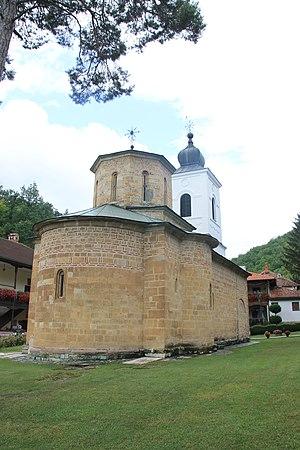
Le monastère de Drača est un monastère orthodoxe serbe situé à Drača, dans le district de Šumadija et sur le territoire de la Ville de Kragujevac en Serbie. Il est inscrit sur la liste des monuments culturels de grande importance de la République de Serbie.